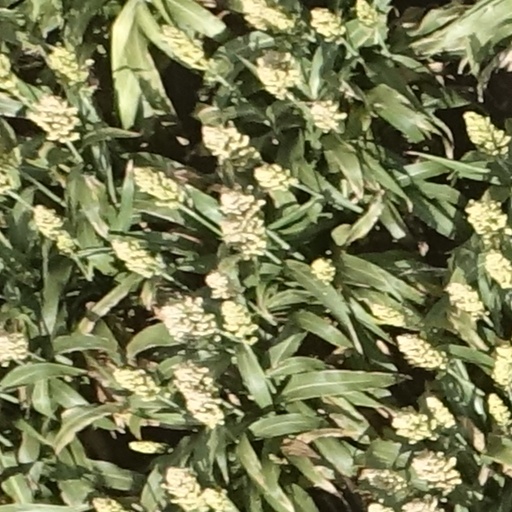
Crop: sorghum